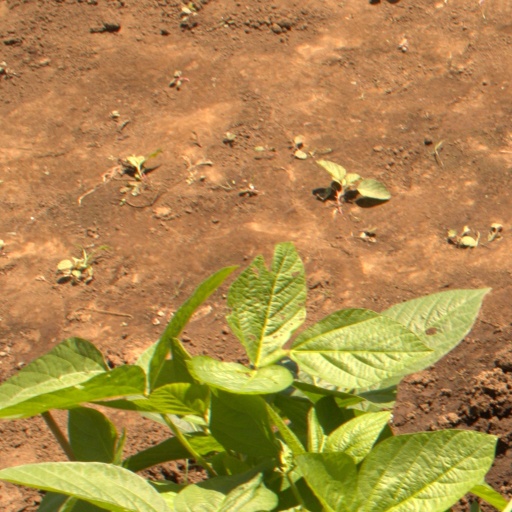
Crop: soybean